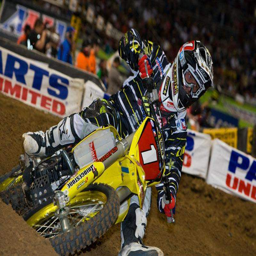
athlete got his third win in the last races